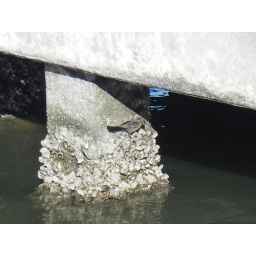
bird under the bridge